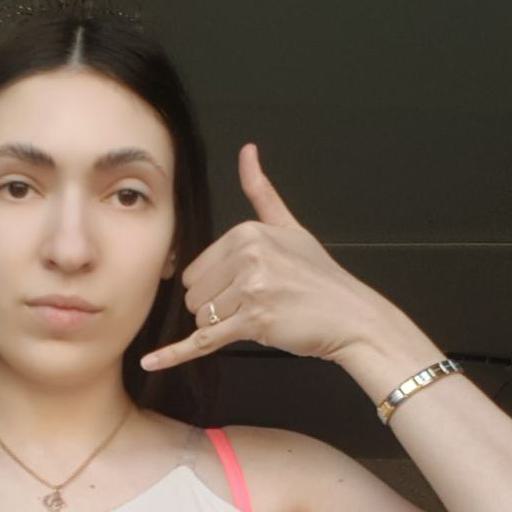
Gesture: call